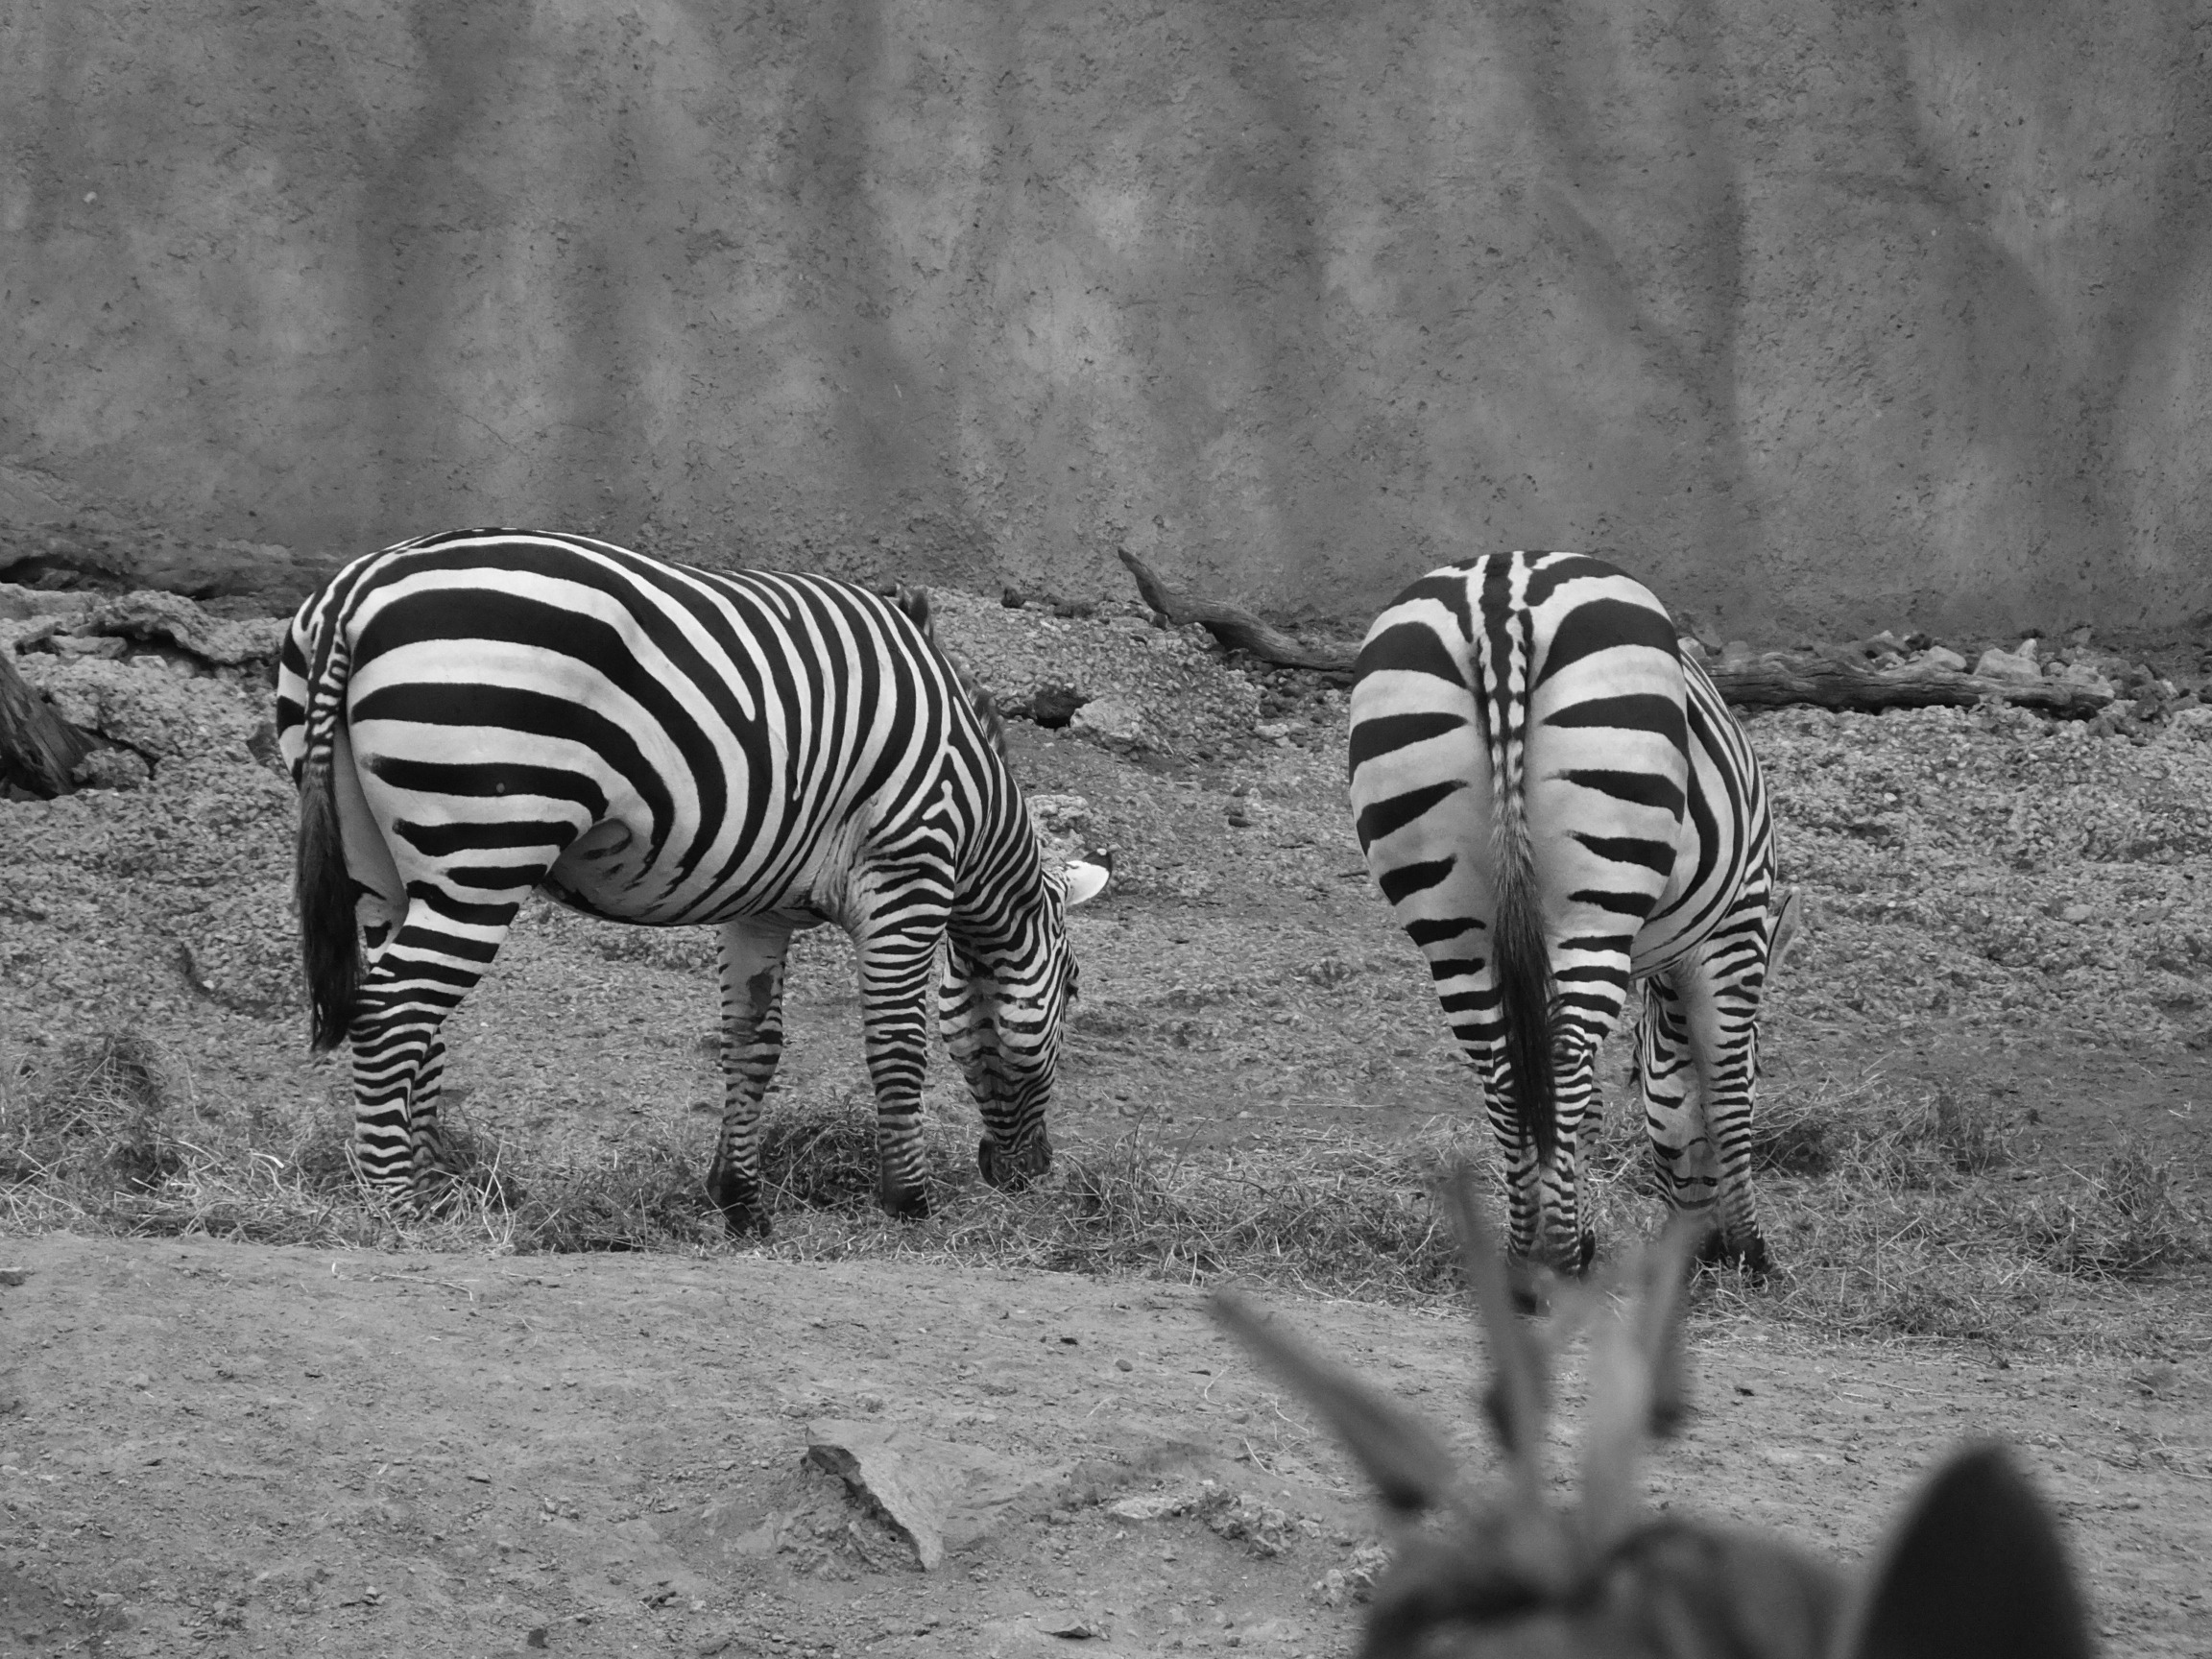
black and white, wildlife, zoo, mammal, monochrome, fauna, zebra, animals, monochrome photography, horse like mammal